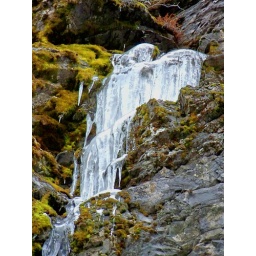
The canyon walls along Buffalo Bill Creek in the Cabinet Mountains of western Montana